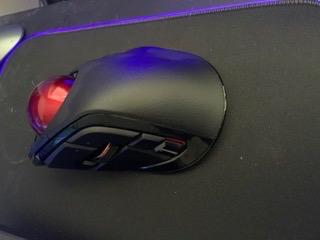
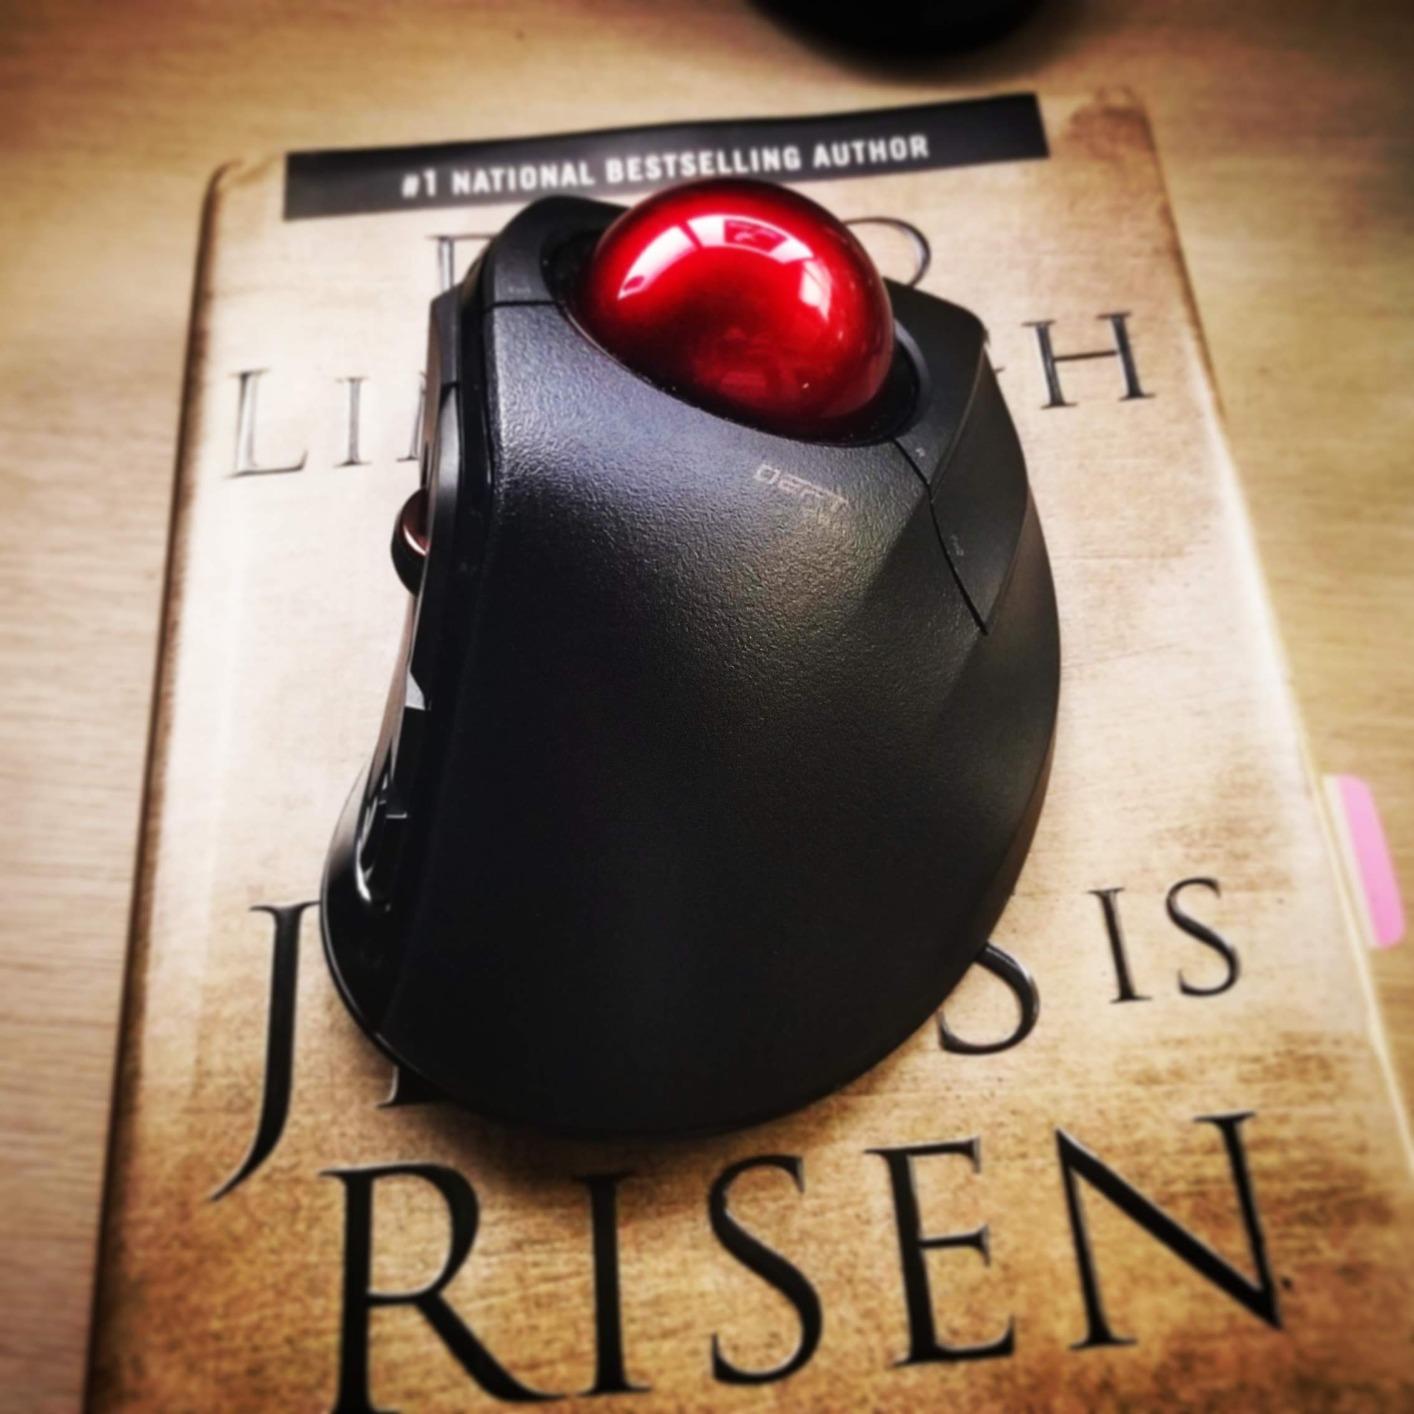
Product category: mouse
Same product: yes